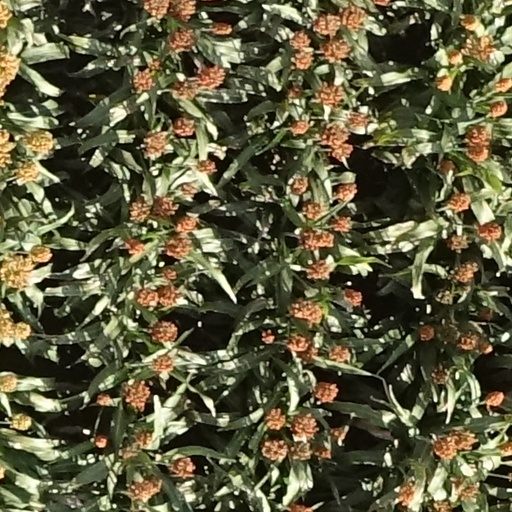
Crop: sorghum